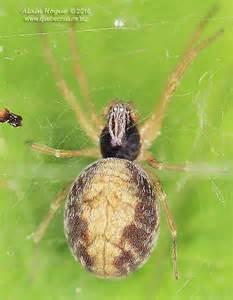
spider